Lavender Pit

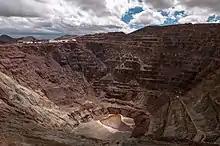
Lavender Pit

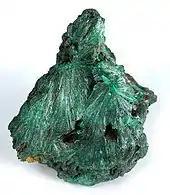
A specimen of Brochantite from the Lavender Pit

The Lavender Pit is a former open pit copper mine near Bisbee in Cochise County, Arizona, United States. It is located near the famous Copper Queen Mine. The Lavender Pit was named in honor of